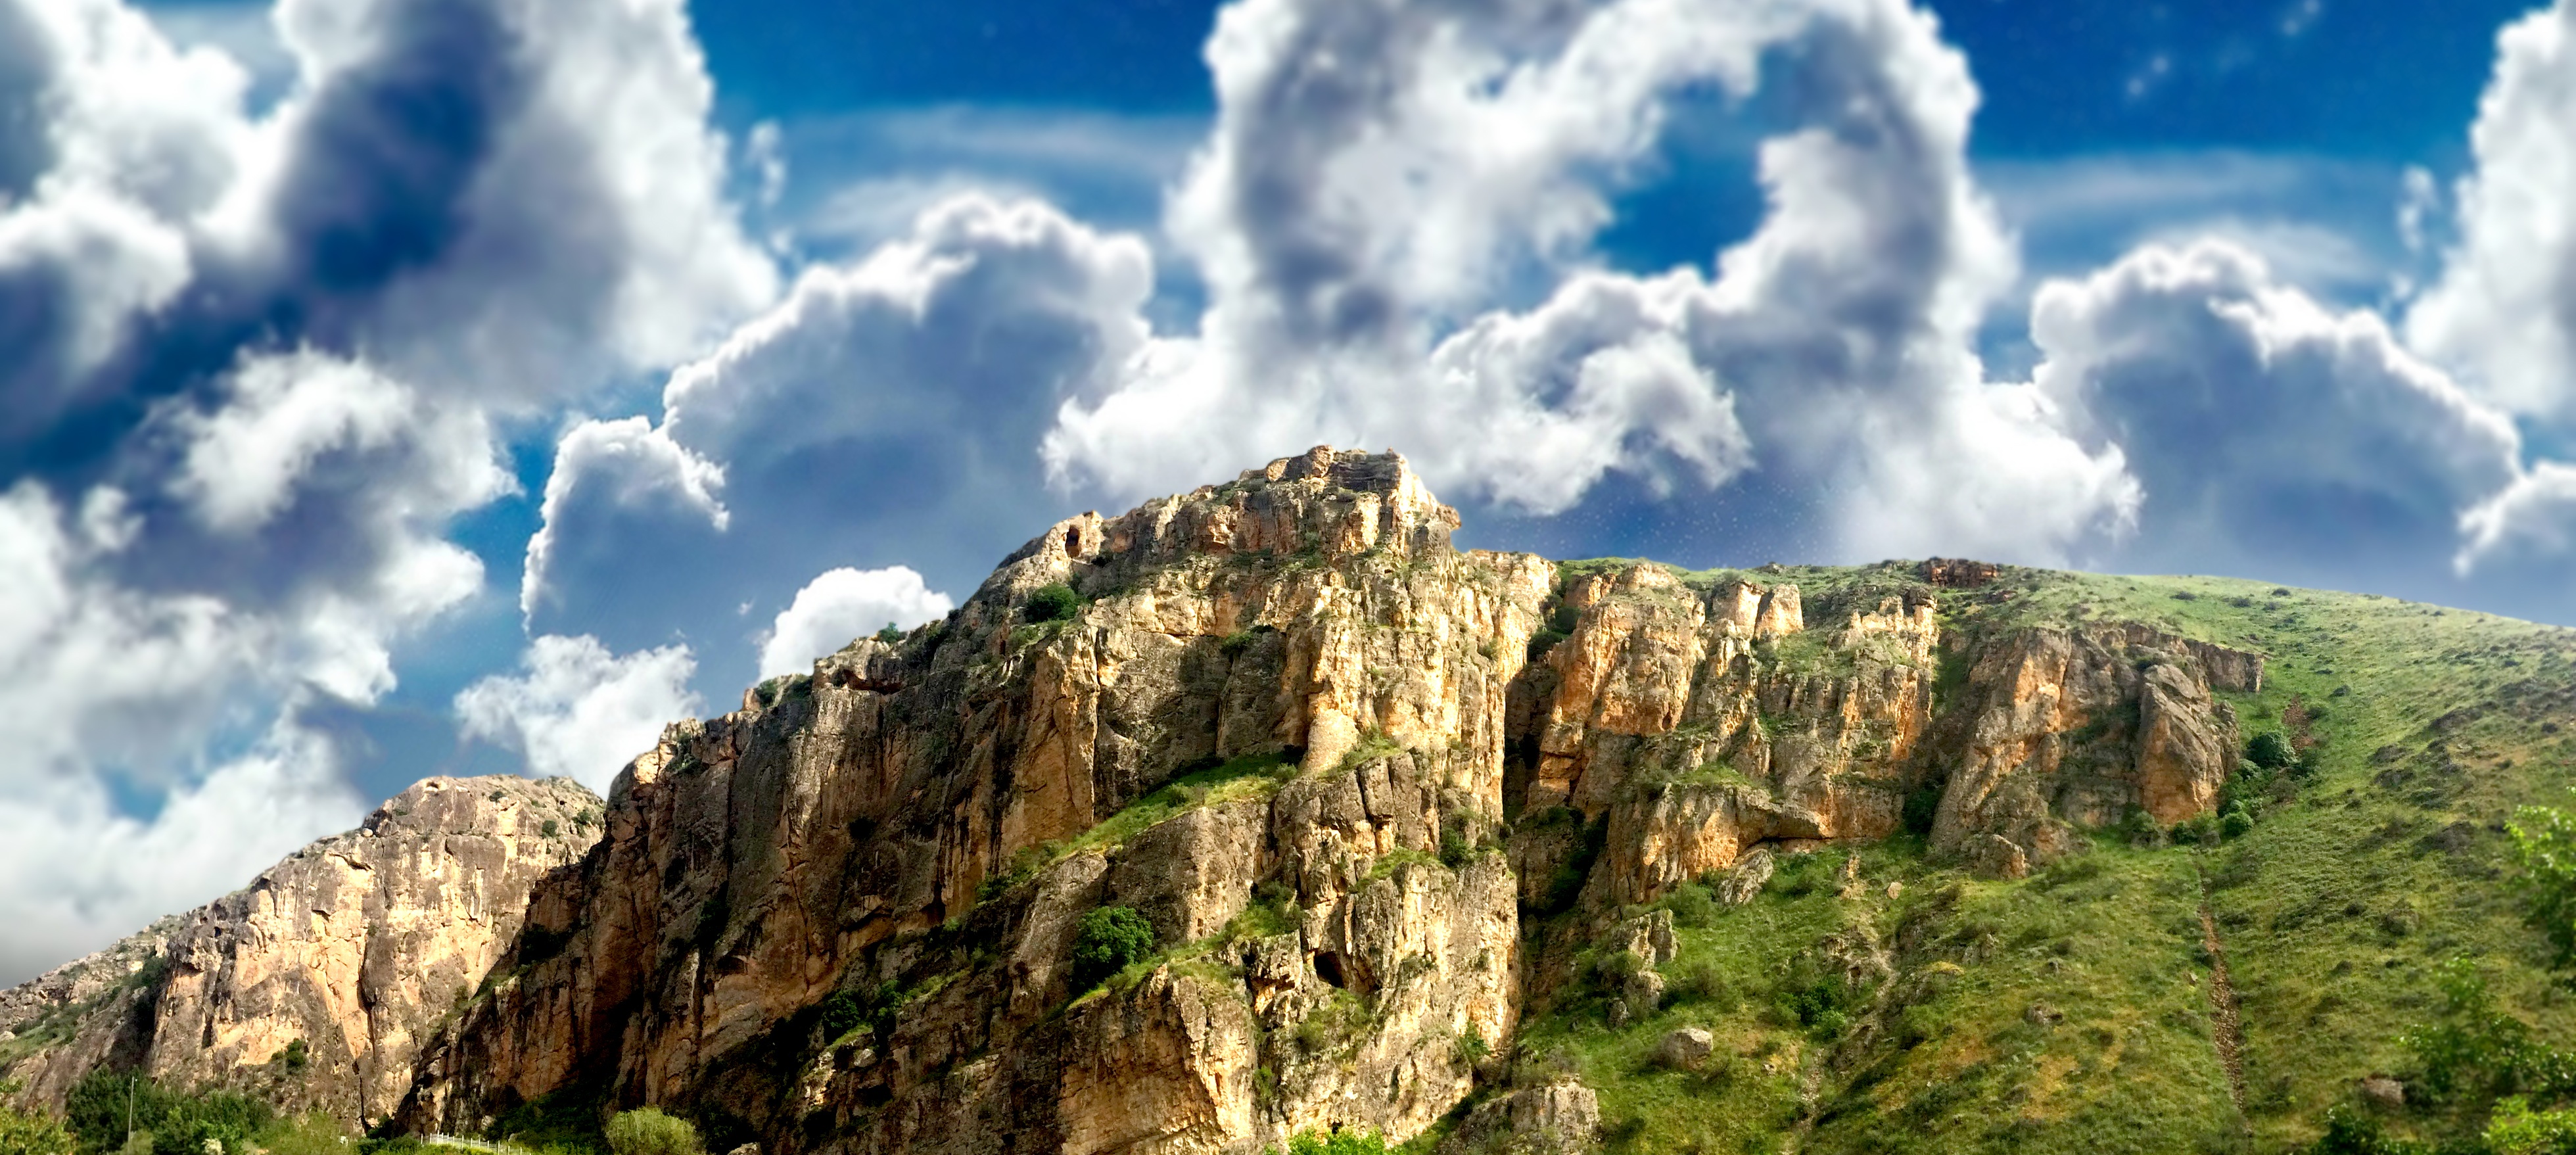
landscape, nature, rock, mountain, cloud, sky, mountain range, cliff, terrain, ridge, alps, plateau, geographical feature, mountainous landforms